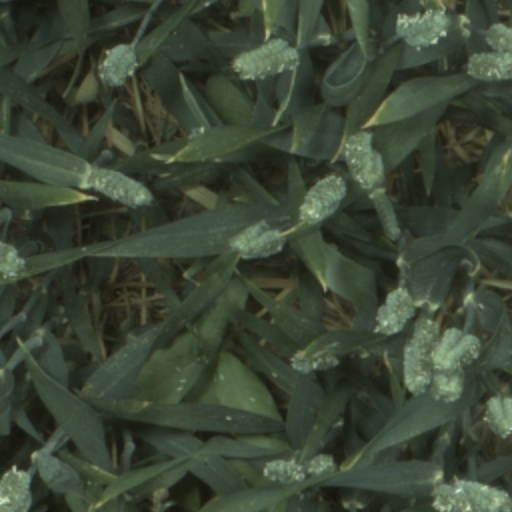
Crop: wheat